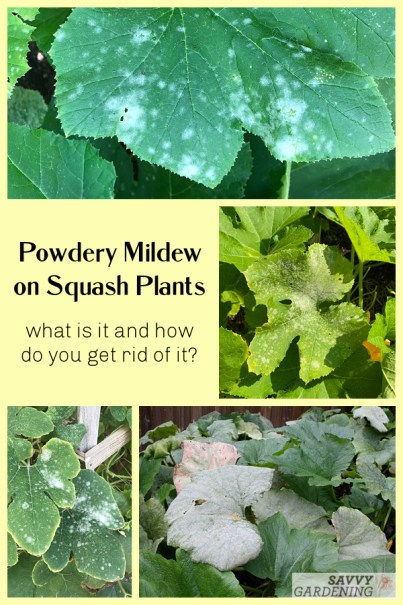
Plant: Squash
Disease: squash powdery mildew